Race of Two Worlds

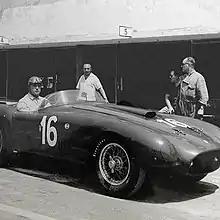
Mario Borniggia in Ferrari 275 S/340 America.

Fifteen cars were entered for the event. Ten cars traveled across the Atlantic from USAC, while only two teams arrived with Formula One equipment. Mario Bornigia used a privateer Ferrari, while Maserati entered their factory driver Jean Behra. The rest of the Formula One teams however chose to boycott the event. The "Union des Pilotes Professionnels Internationaux" (International Union of Professional Pilots), which had been formed only a few months prior, cited the dangers of the speeds able to be obtained on the Monza banking and the wear on tires posing threats to safety. A further three entries arrived from the World Sportscar Championship, thanks to the Scottish Ecurie Ecosse Jaguar team, who had just won the 24 Hours of Le Mans the weekend before.